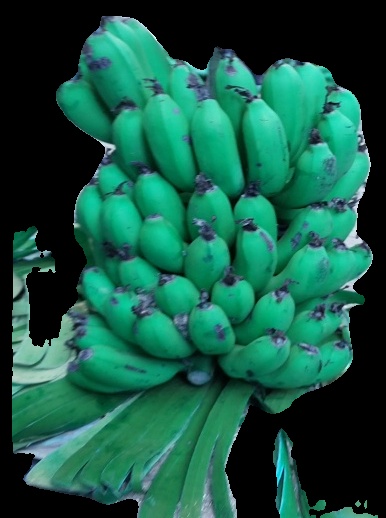
Variety: pachbale
Grade: grade2